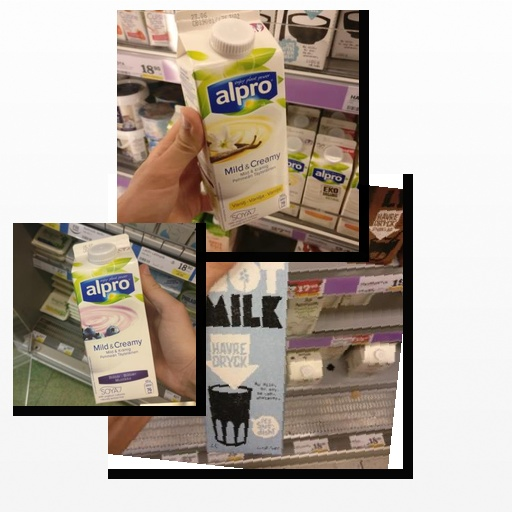
Food items: blueberry_soyghurt, vanilla_soyghurt, oat_milk